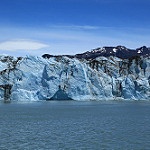
Label: glacier